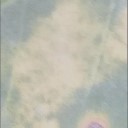
Label: Leaf_rust